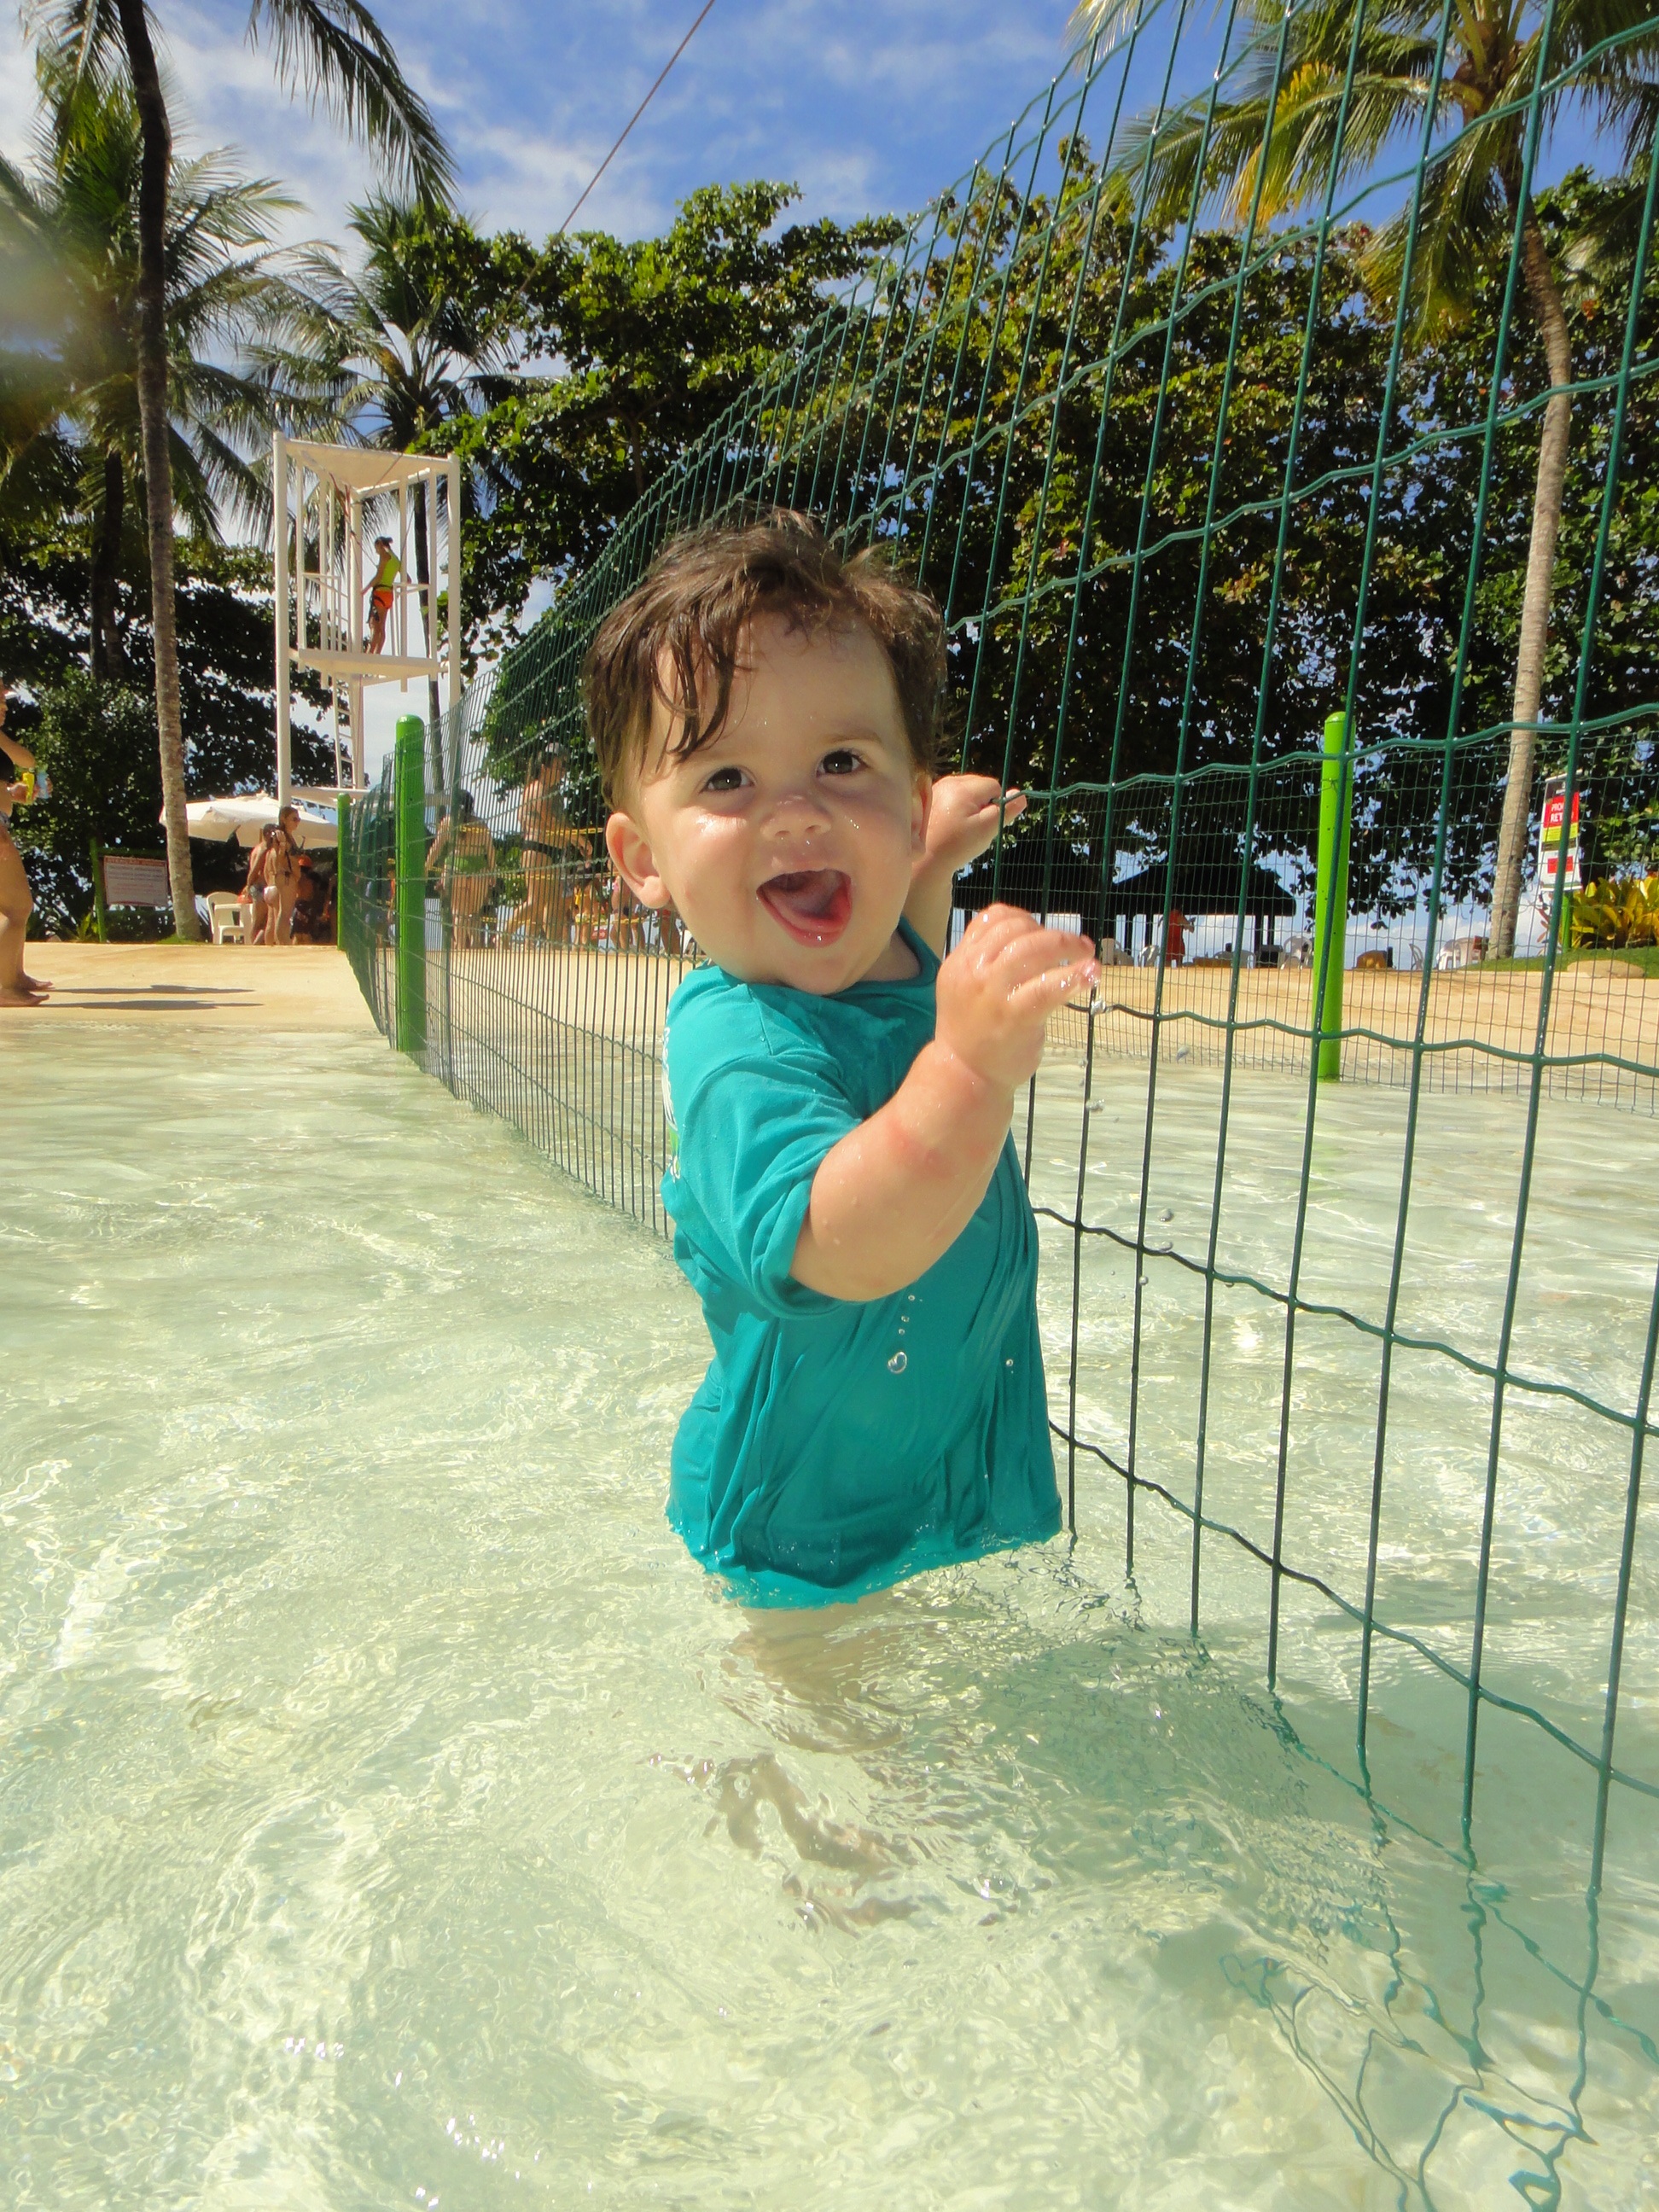
play, vacation, pool, swimming pool, child, leisure, smile, fun, happy, playground, toddler, bebe, little boy, human positions, outdoor play equipment